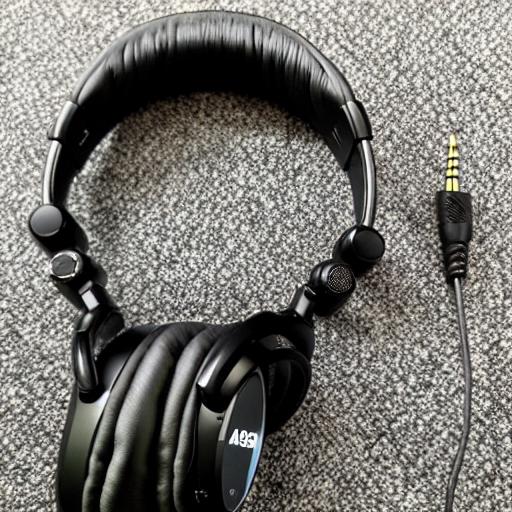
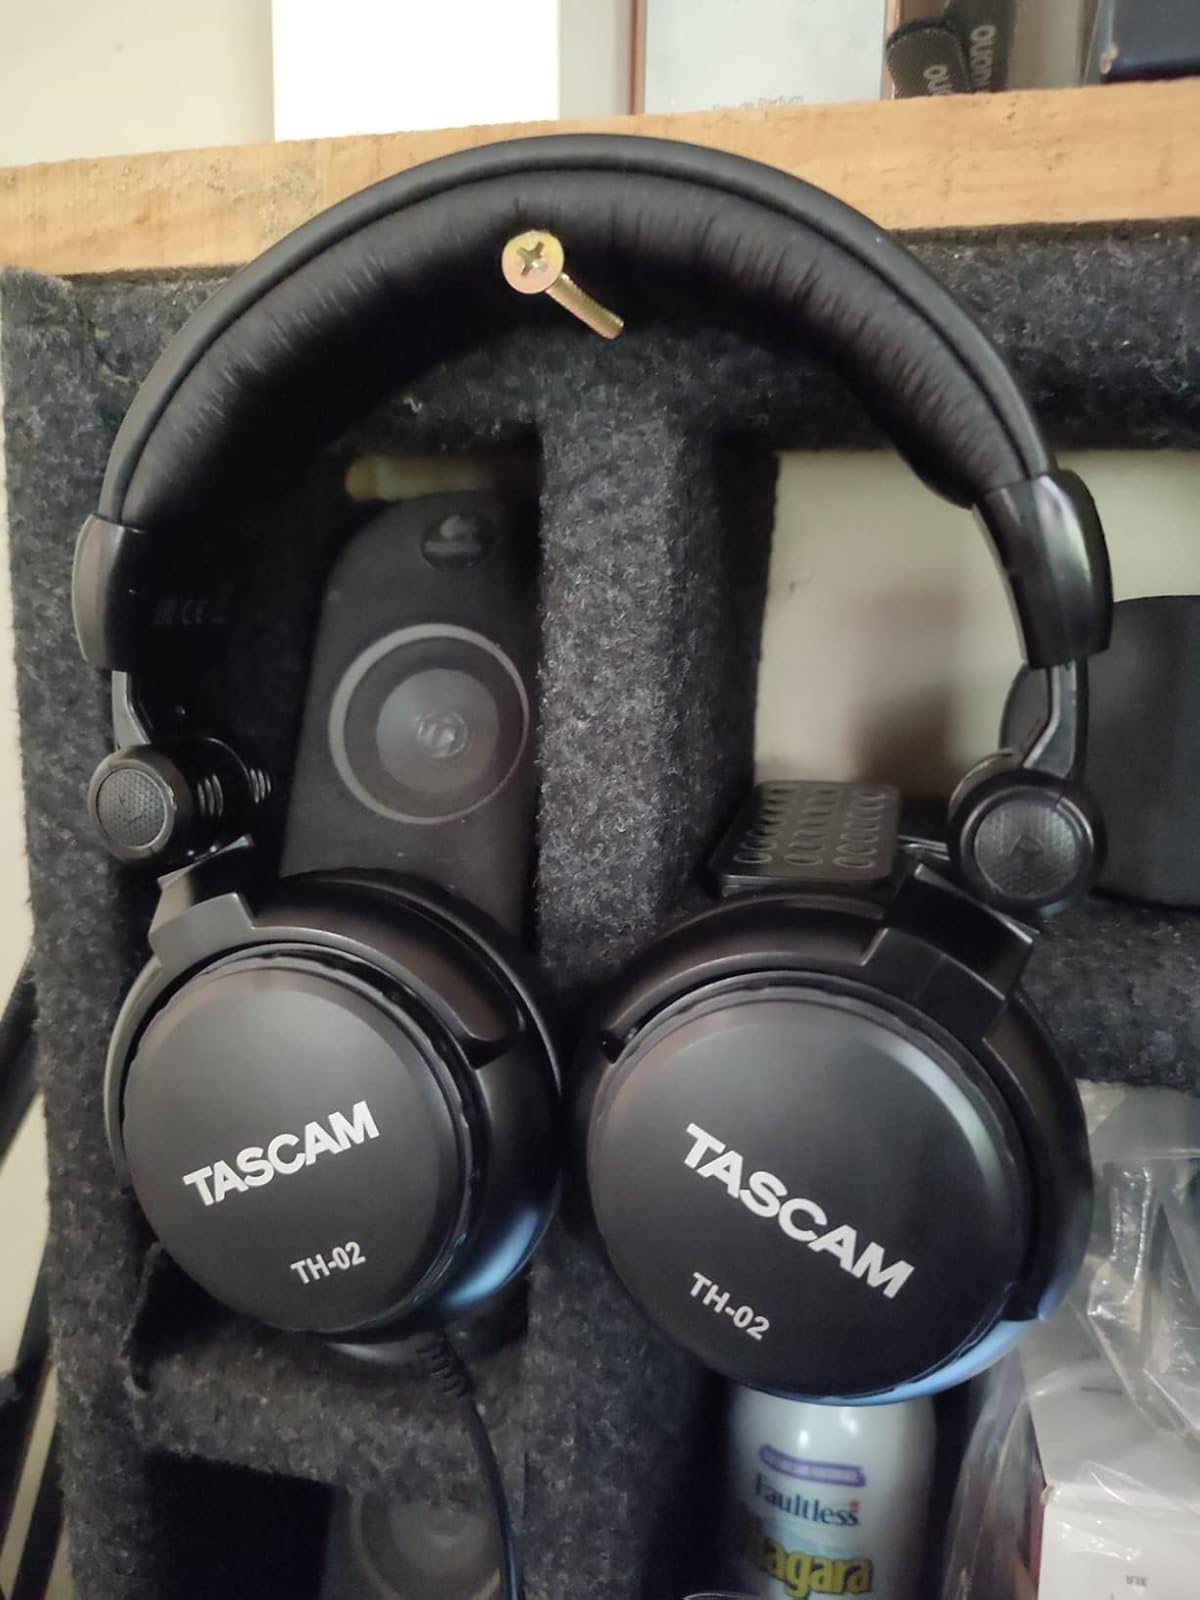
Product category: headphones
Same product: no